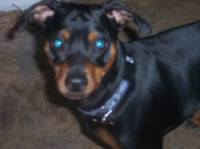
Breed: miniature pinscher